Hans Otto Theatre

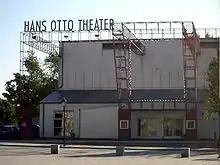
The "Tin Box" at the Alter Markt, venue of the Hans Otto Theater GmbH from 1992 to 2006

In 1952, the theatre was named "Hans Otto Theatre" after the actor Hans Otto, who was arrested, tortured and murdered by the Nazis in November 1933 as a communist and trade unionist.